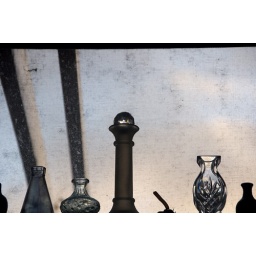
Old glass in the window